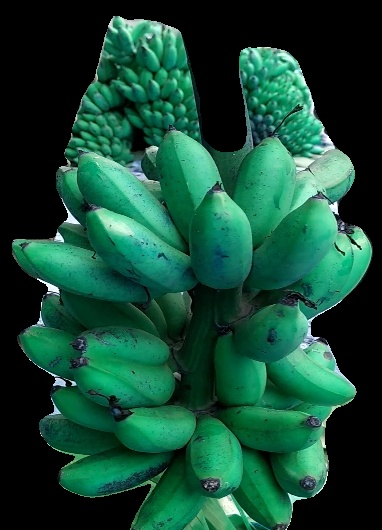
Variety: rasbale
Grade: grade3